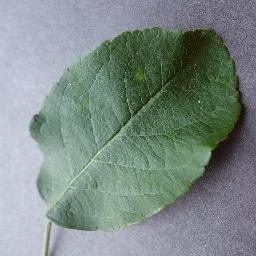
Label: Apple___healthy